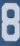
Number: 8